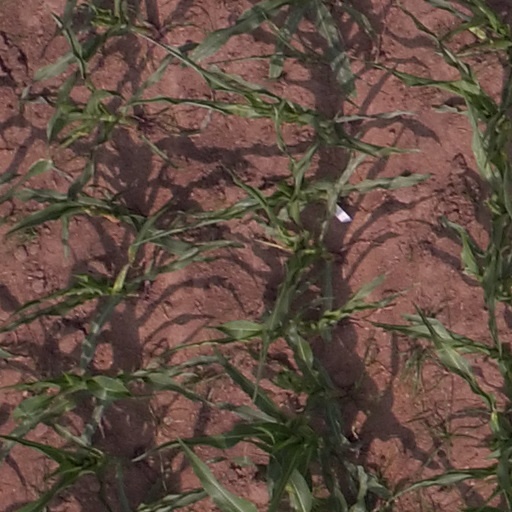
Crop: maize; corn